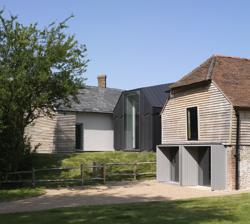
Building: Ditchling Museum of Art + Craft
Country: United Kingdom
Year built: 1985
Local museum in Ditchling, East Sussex, England View of Ditchling Museum of Art + Craft Edward Johnston's Way Out, Brompton Road, 1916 Ditchling Museum of Art + Craft is located in Ditchling , East Sussex , England ( 50°55′19″N 0°6′59″W / 50.92194°N 0.11639°W / 50.92194; -0.11639 , OS Grid Reference TQ 32486 15293). It specialises in showcasing the artists and craftspeople who made Ditchling a creative hub in the 20th century, such as Eric Gill , the sculptor, printmaker and typeface designer, Edward Johnston , designer of the London Underground font, and printer Hilary Pepler . These artisans were associated with The Guild of St Joseph and St Dominic , an offshoot of the Arts and Crafts movement . The museum is located in the centre of the village just below Saint Margaret's Church on a site that was founded in 1985 by sisters Hilary and Joanna Bourne as a place to display their collection of local artworks. In 2012, a renovation project was commenced with funding of £2.3M via a grant from the Heritage Lottery Fund and other donors. The refurbishment, completed in late 2013, was designed by London practice Adam Richards Architects. The museum was then opened by Nicholas Serota . It is a registered charity under English law. The building dates back to 1836, when it was the first village national school. It began with one classroom and a schoolmaster's cottage, then in 1887, the school was extended; and by 1915, enrolled 128 pupils. After the school closed in 1983, the Bourne sisters saved the building from demolition and developed it into their museum. References